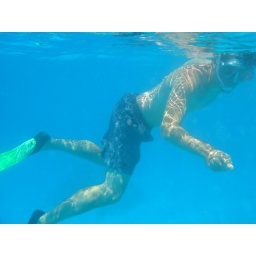
The water is sooo clear and perfect that Bob is very clear in this picture!